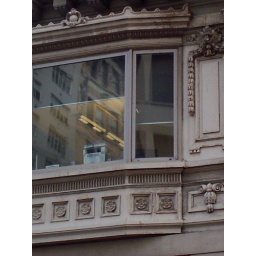
an average office with new computers in an old building